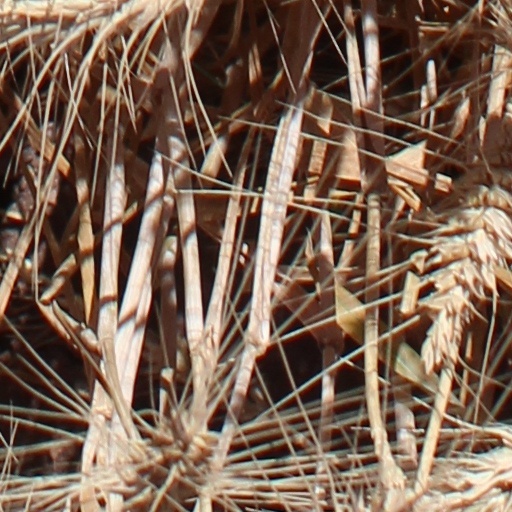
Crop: wheat